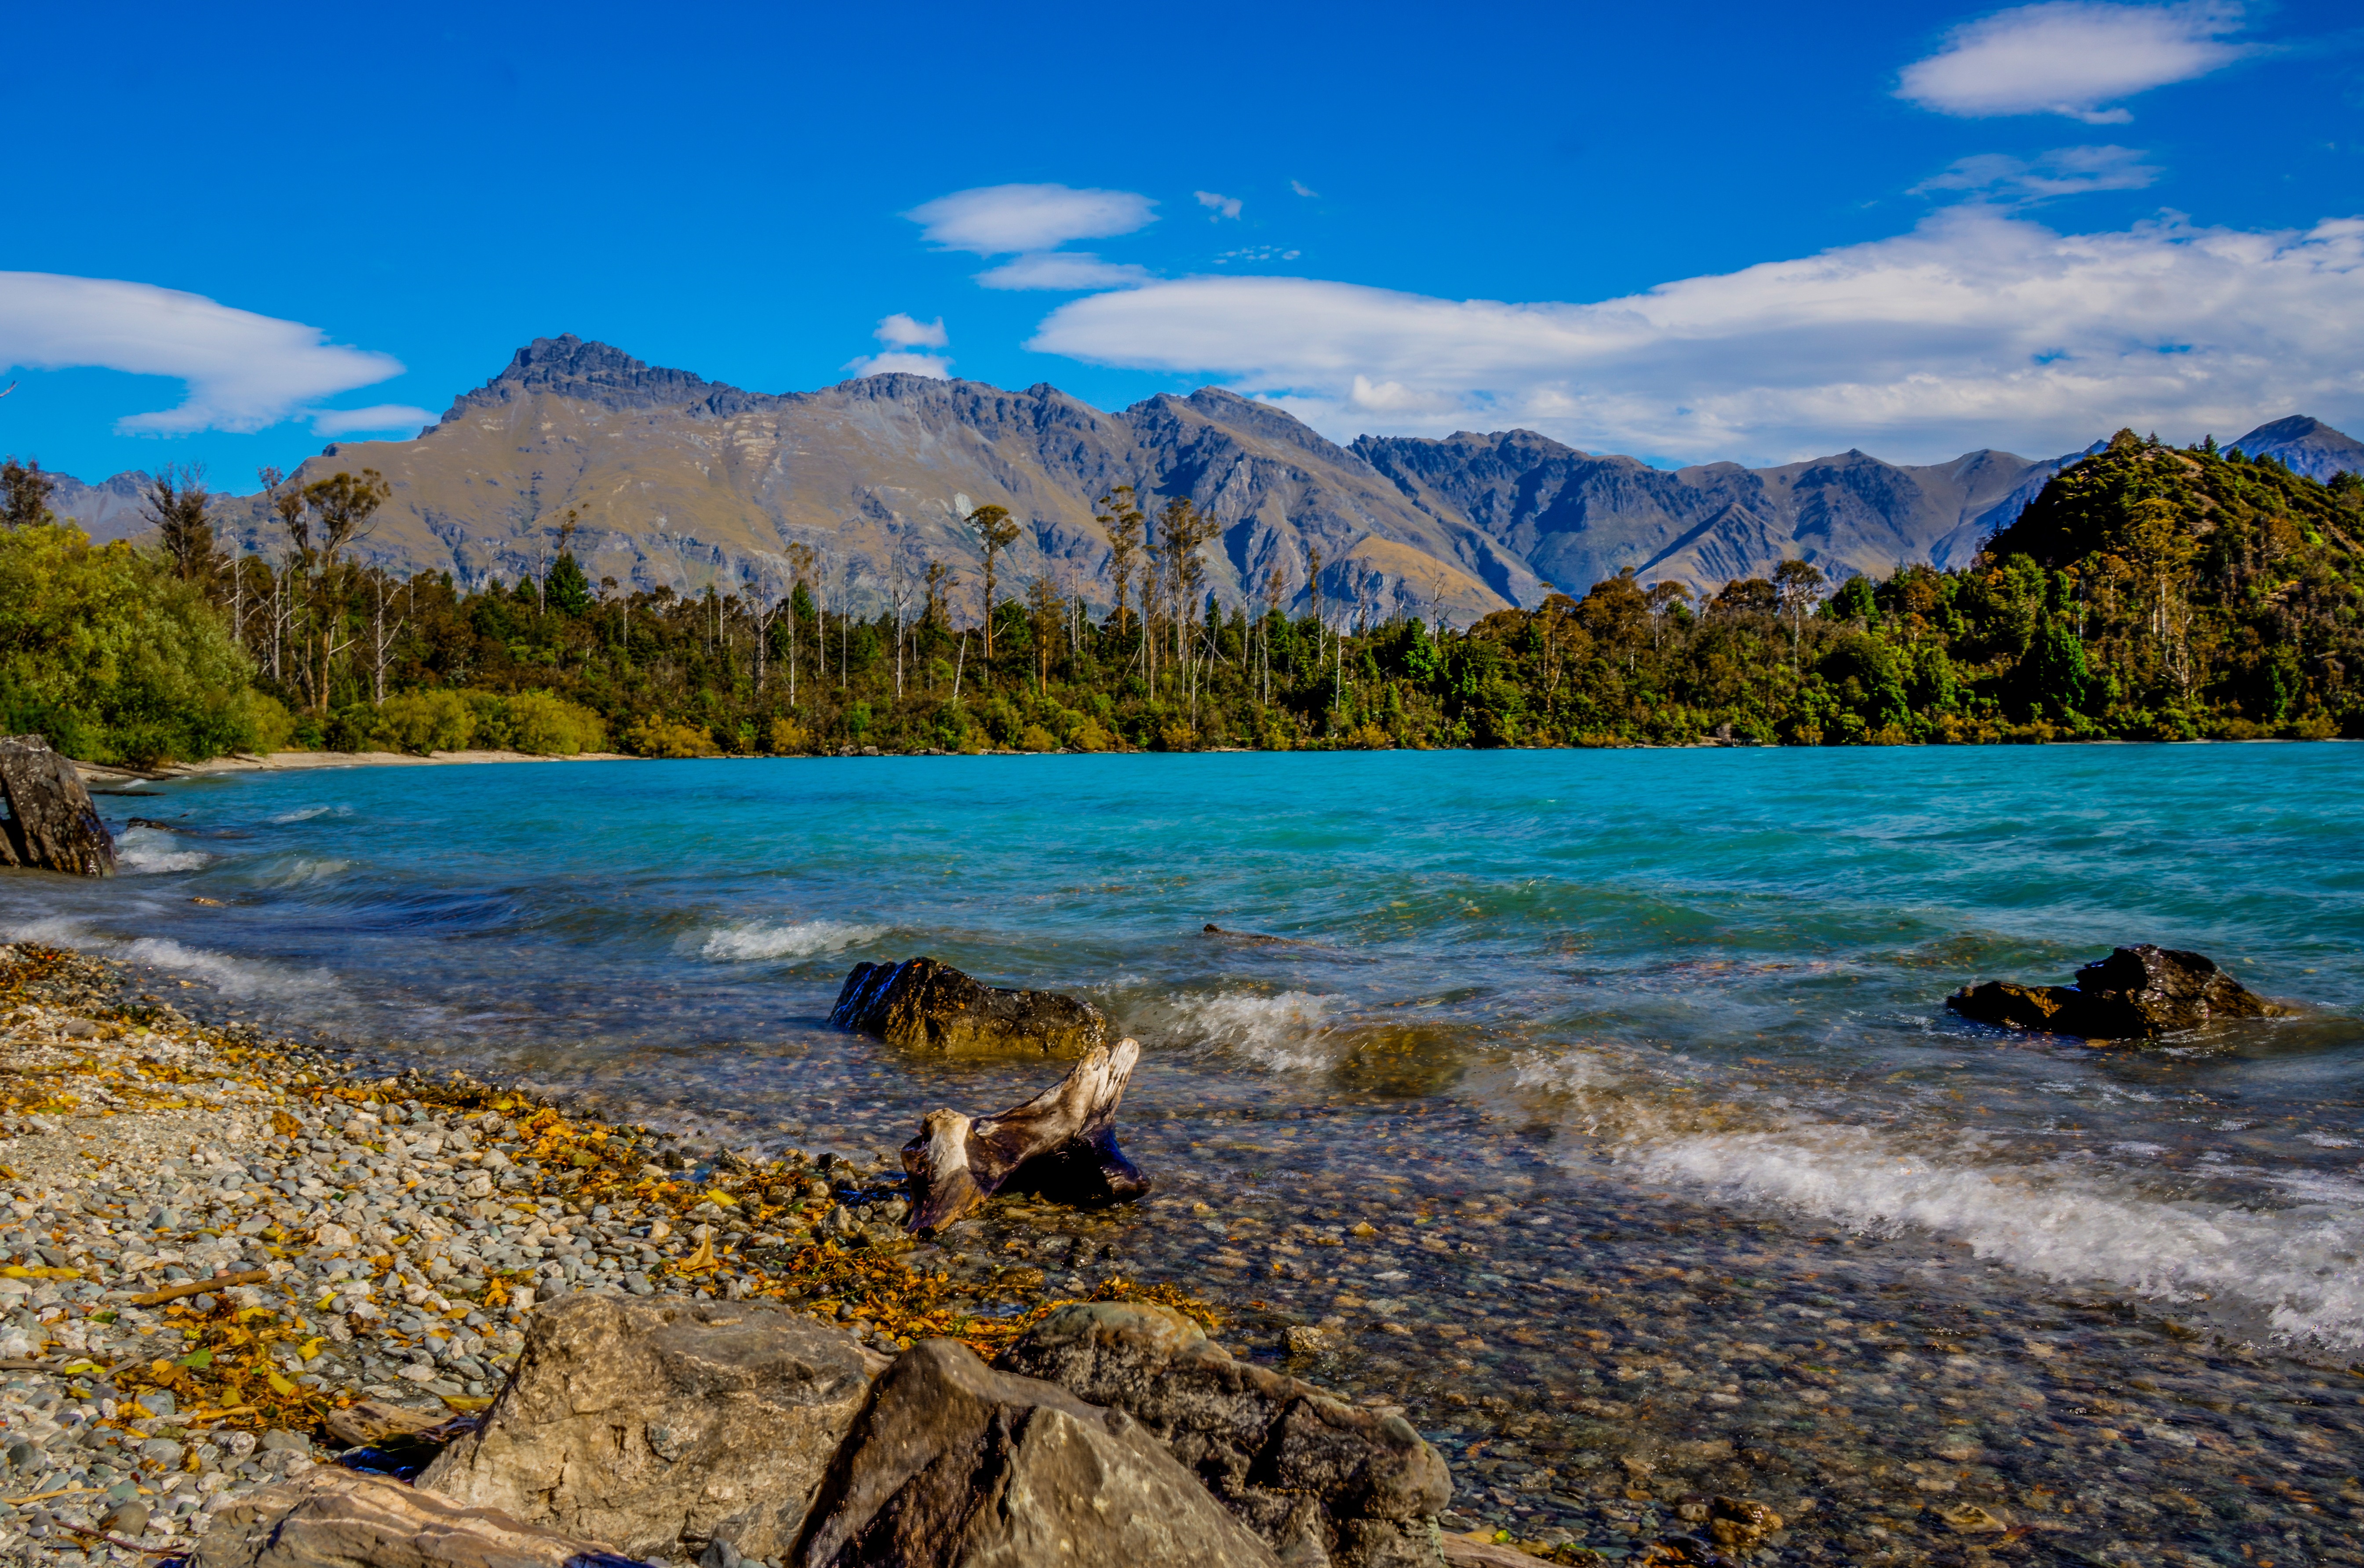
landscape, sea, coast, nature, outdoor, rock, wilderness, mountain, cloud, shore, lake, valley, land, mountain range, vacation, wild, environment, reflection, tranquil, scenic, natural, scenery, bay, national park, body of water, outside, mountains, new zealand, plateau, queenstown, loch, landform, geographical feature, mountainous landforms, bob's cove